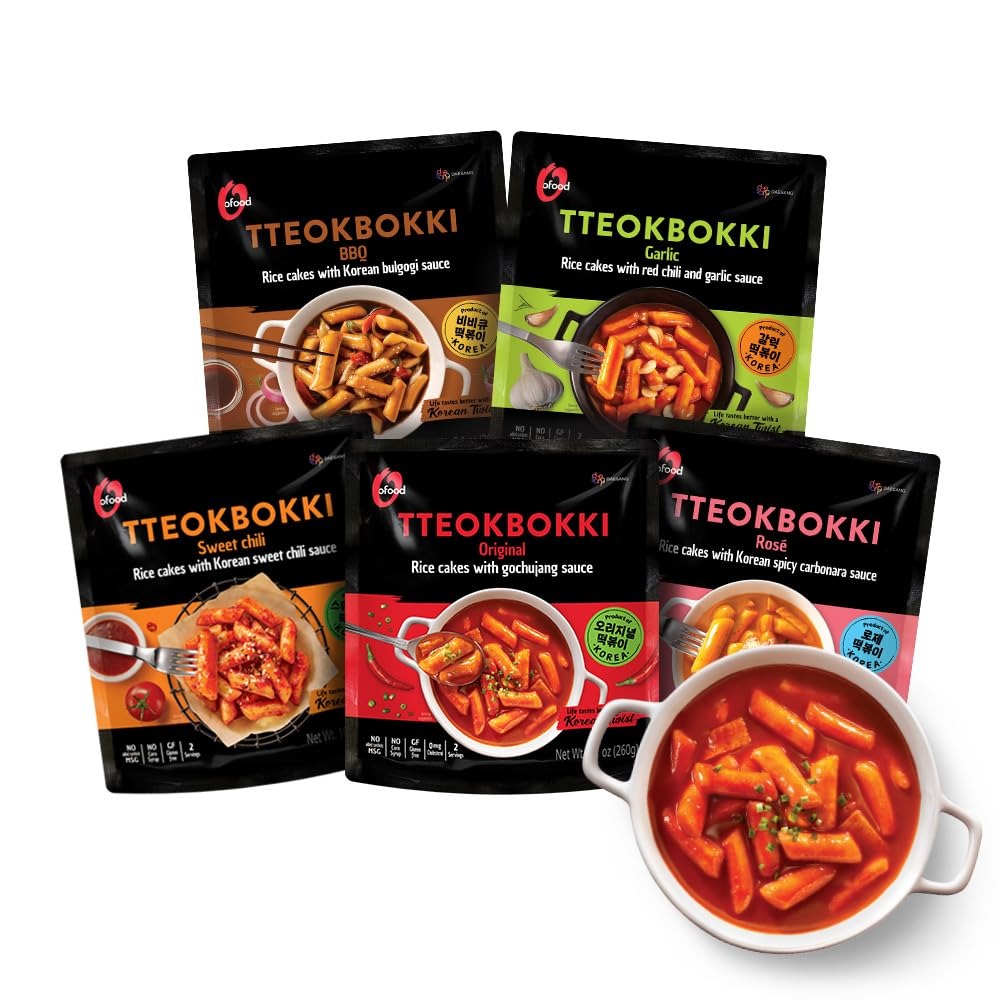
Item Name: O’Food Chung Jung One Tteokbokki Variety Pack, Instant Korean Rice Cakes, Authentic Spicy Street Food, Ready to Eat, No MSG, No Corn Syrup (Pack of 5)
Bullet Point 1: Variety Pack: Try all of O’Food Tteokbokki's diverse range of flavors – Original Gochujang, Garlic, Sweet Chili, Rose (Spicy Carbonara), and BBQ. The perfect sampler and bundle product for those who want them all!
Bullet Point 2: Range of Flavors: Experience all the levels of spice with our range of Korean rice cakes, from non-spicy BBQ to original Gochujang. Enjoy the soft, chewy texture that defines authentic Korean street food.
Bullet Point 3: Easy & Convenient: Embrace simplicity with O’Food Tteokbokki. Just add water to recreate this century-old recipe at home, effortlessly bringing the authentic taste of the Korean streets to your table.
Bullet Point 4: Healthy Indulgence: Delight guilt-free! All our Tteokbokki flavors are gluten-free (except BBQ), contain no MSG, no corn syrup, and boast 0 cholesterol and 0 trans fat.
Bullet Point 5: Chef It Up: Personalize your culinary journey! Add cheese, eggs, scallions, fish cakes, or noodles to create a customized Tteokbokki experience that suits your unique taste.
Product Description: Get ready to experience the best of Korean street food with O'Food Tteokbokki! Our rice cakes have the perfect balance of chewiness and texture, while our gochujang sauce is savory, spicy, and addictively delicious. And the best part? Our tteokbokki is incredibly versatile - you can add in any ingredients you want to make it your own! Add some cheese for a creamy twist, throw in some ramen noodles for added substance, or top it with green onions for a fresh burst of flavor.
Value: 45.9
Unit: Ounce

Price: 29.99